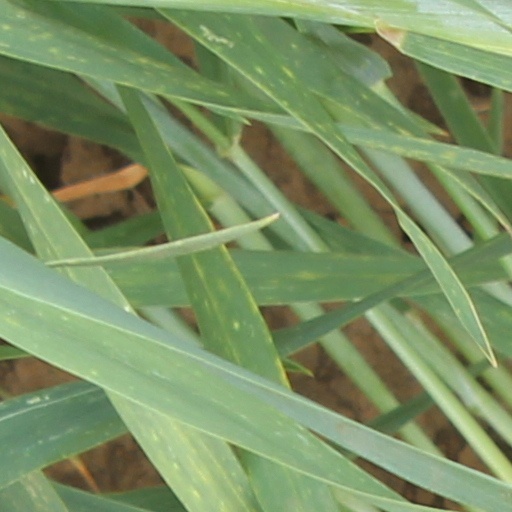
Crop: wheat